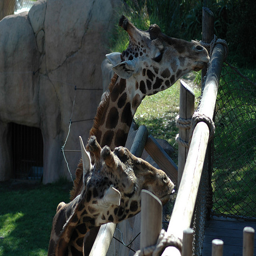
there are two giraffes together at a zoo
A couple of giraffe standing next to each other.
Two giraffes with their head over a fence.
A couple of giraffe sticking their head up to a wooden fence.
Two giraffes reach up high to peer over a tall fence